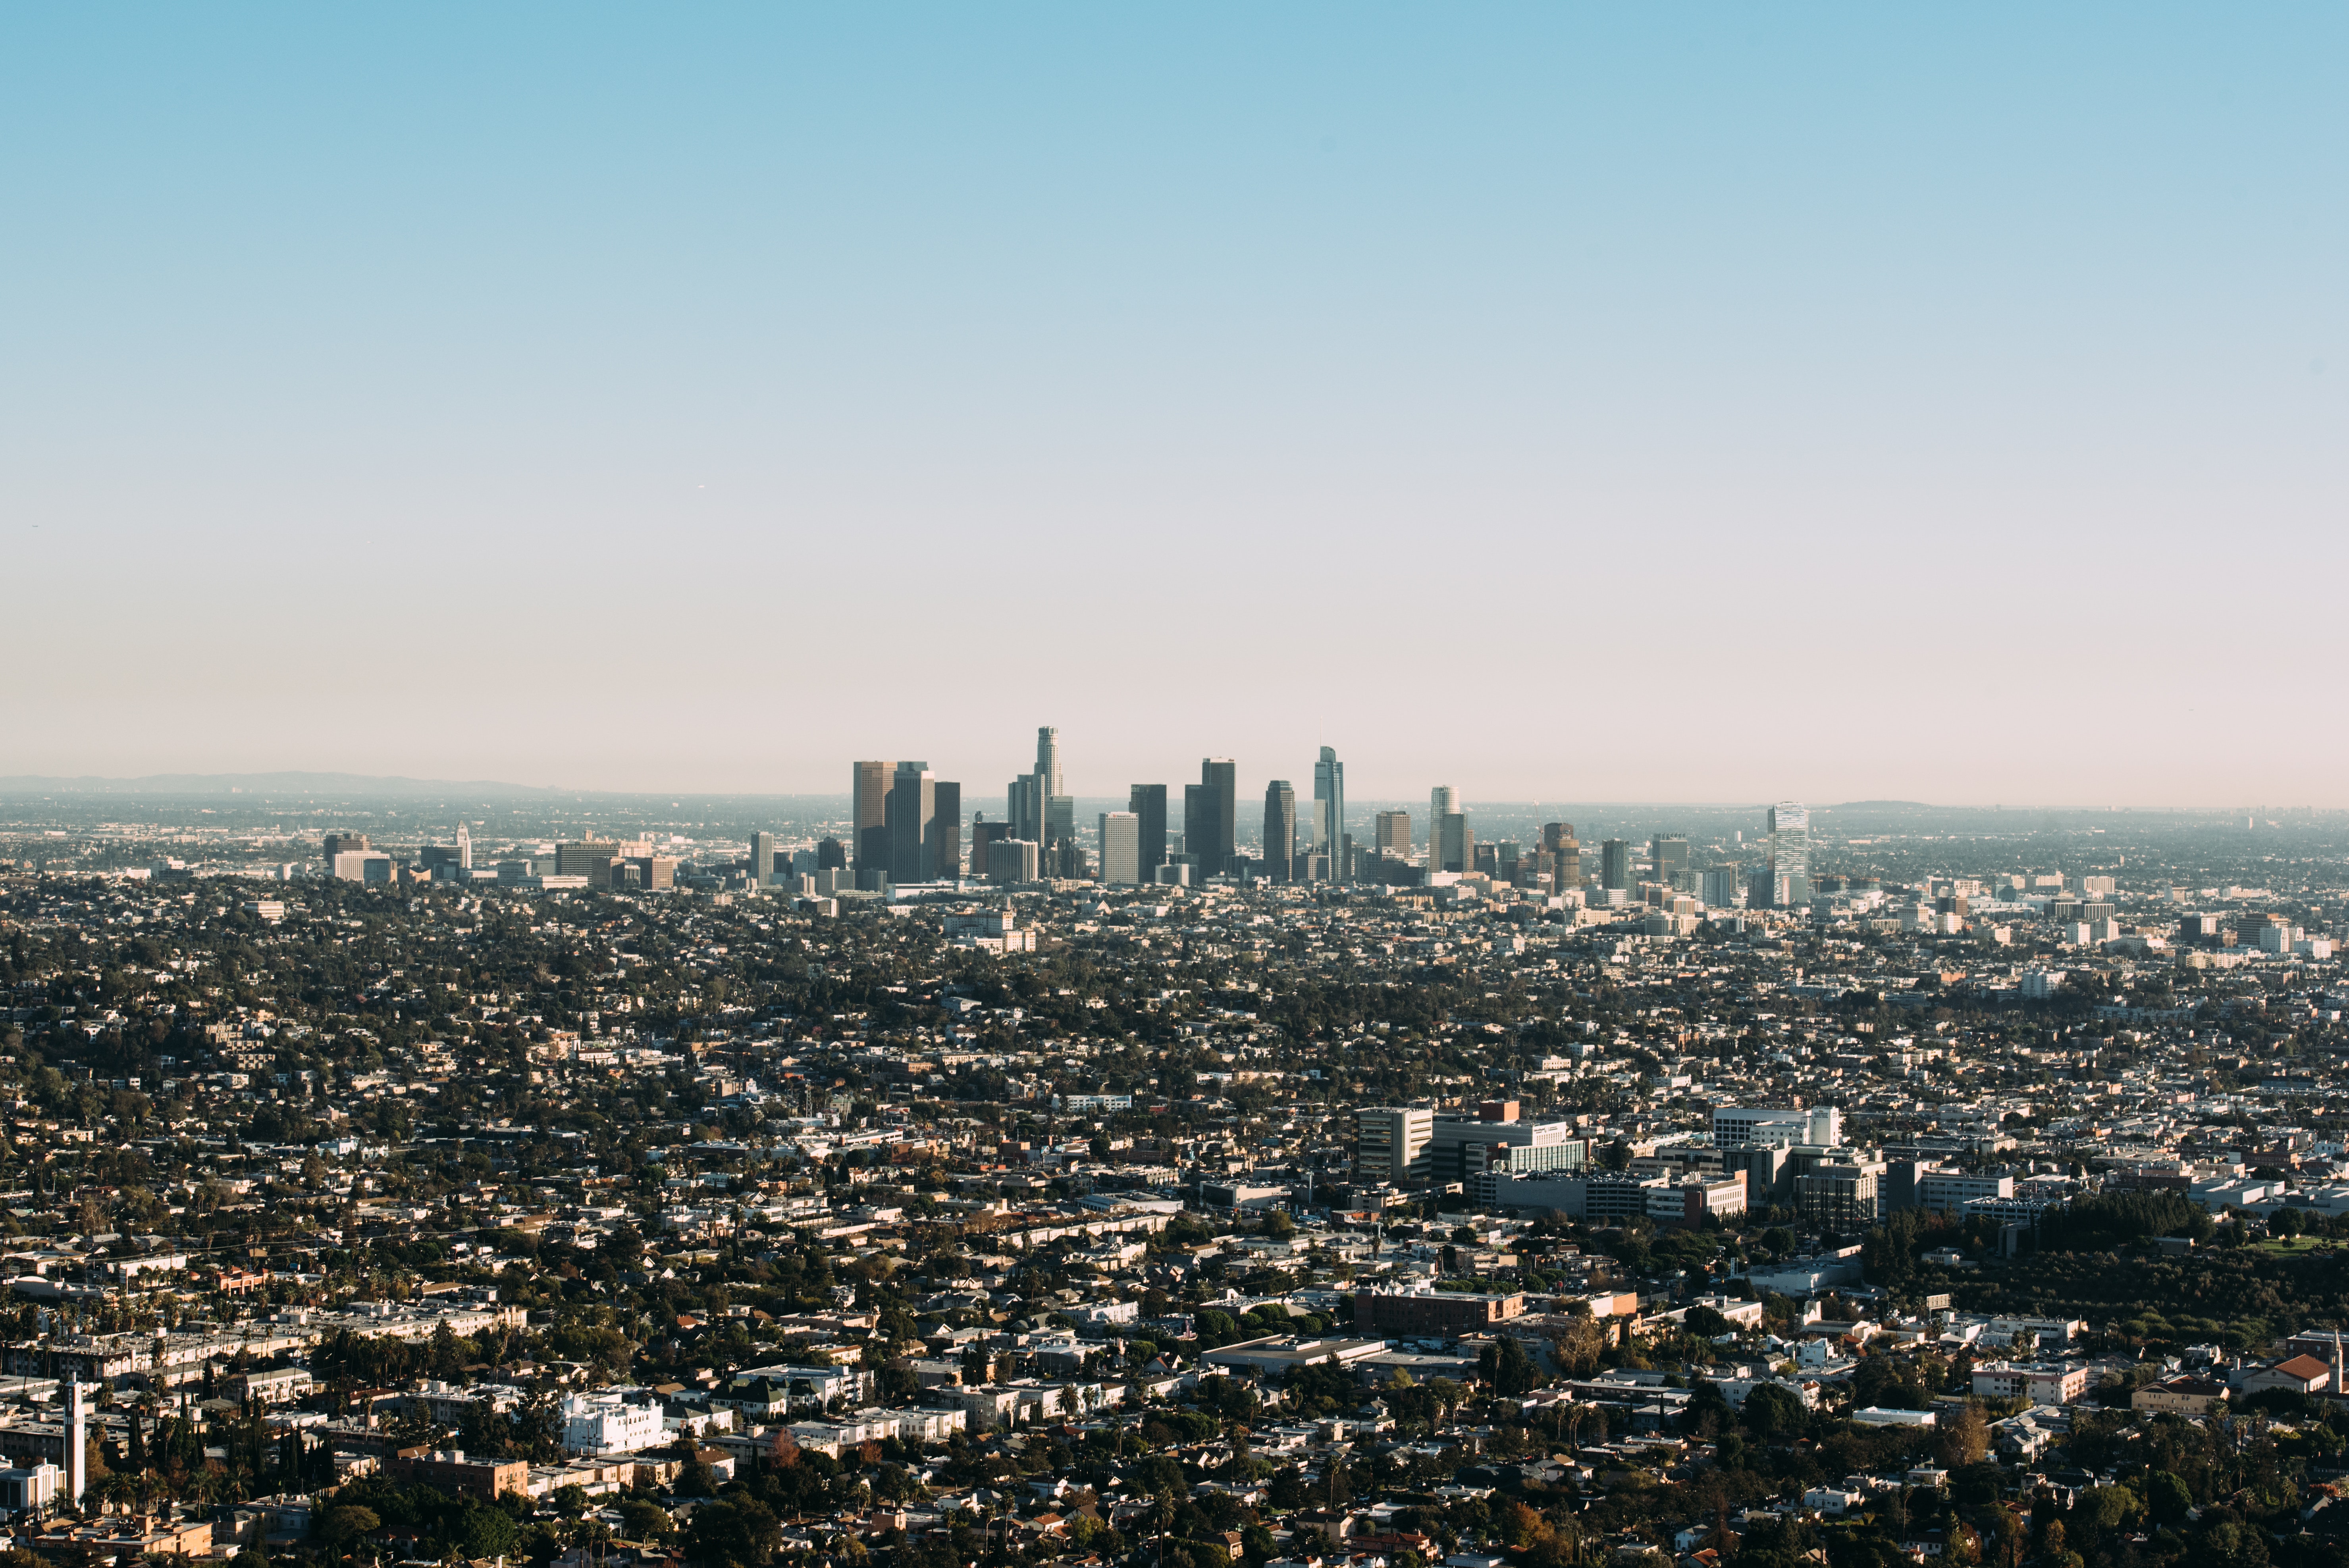
metropolitan area, cityscape, urban area, city, metropolis, sky, skyline, daytime, skyscraper, tower block, human settlement, aerial photography, landmark, downtown, atmospheric phenomenon, residential area, horizon, bird's eye view, suburb, building, landscape, tower, atmosphere, photography, tree, cloud, architecture, panorama, space, urban design, mixed use, world, hill, tourism